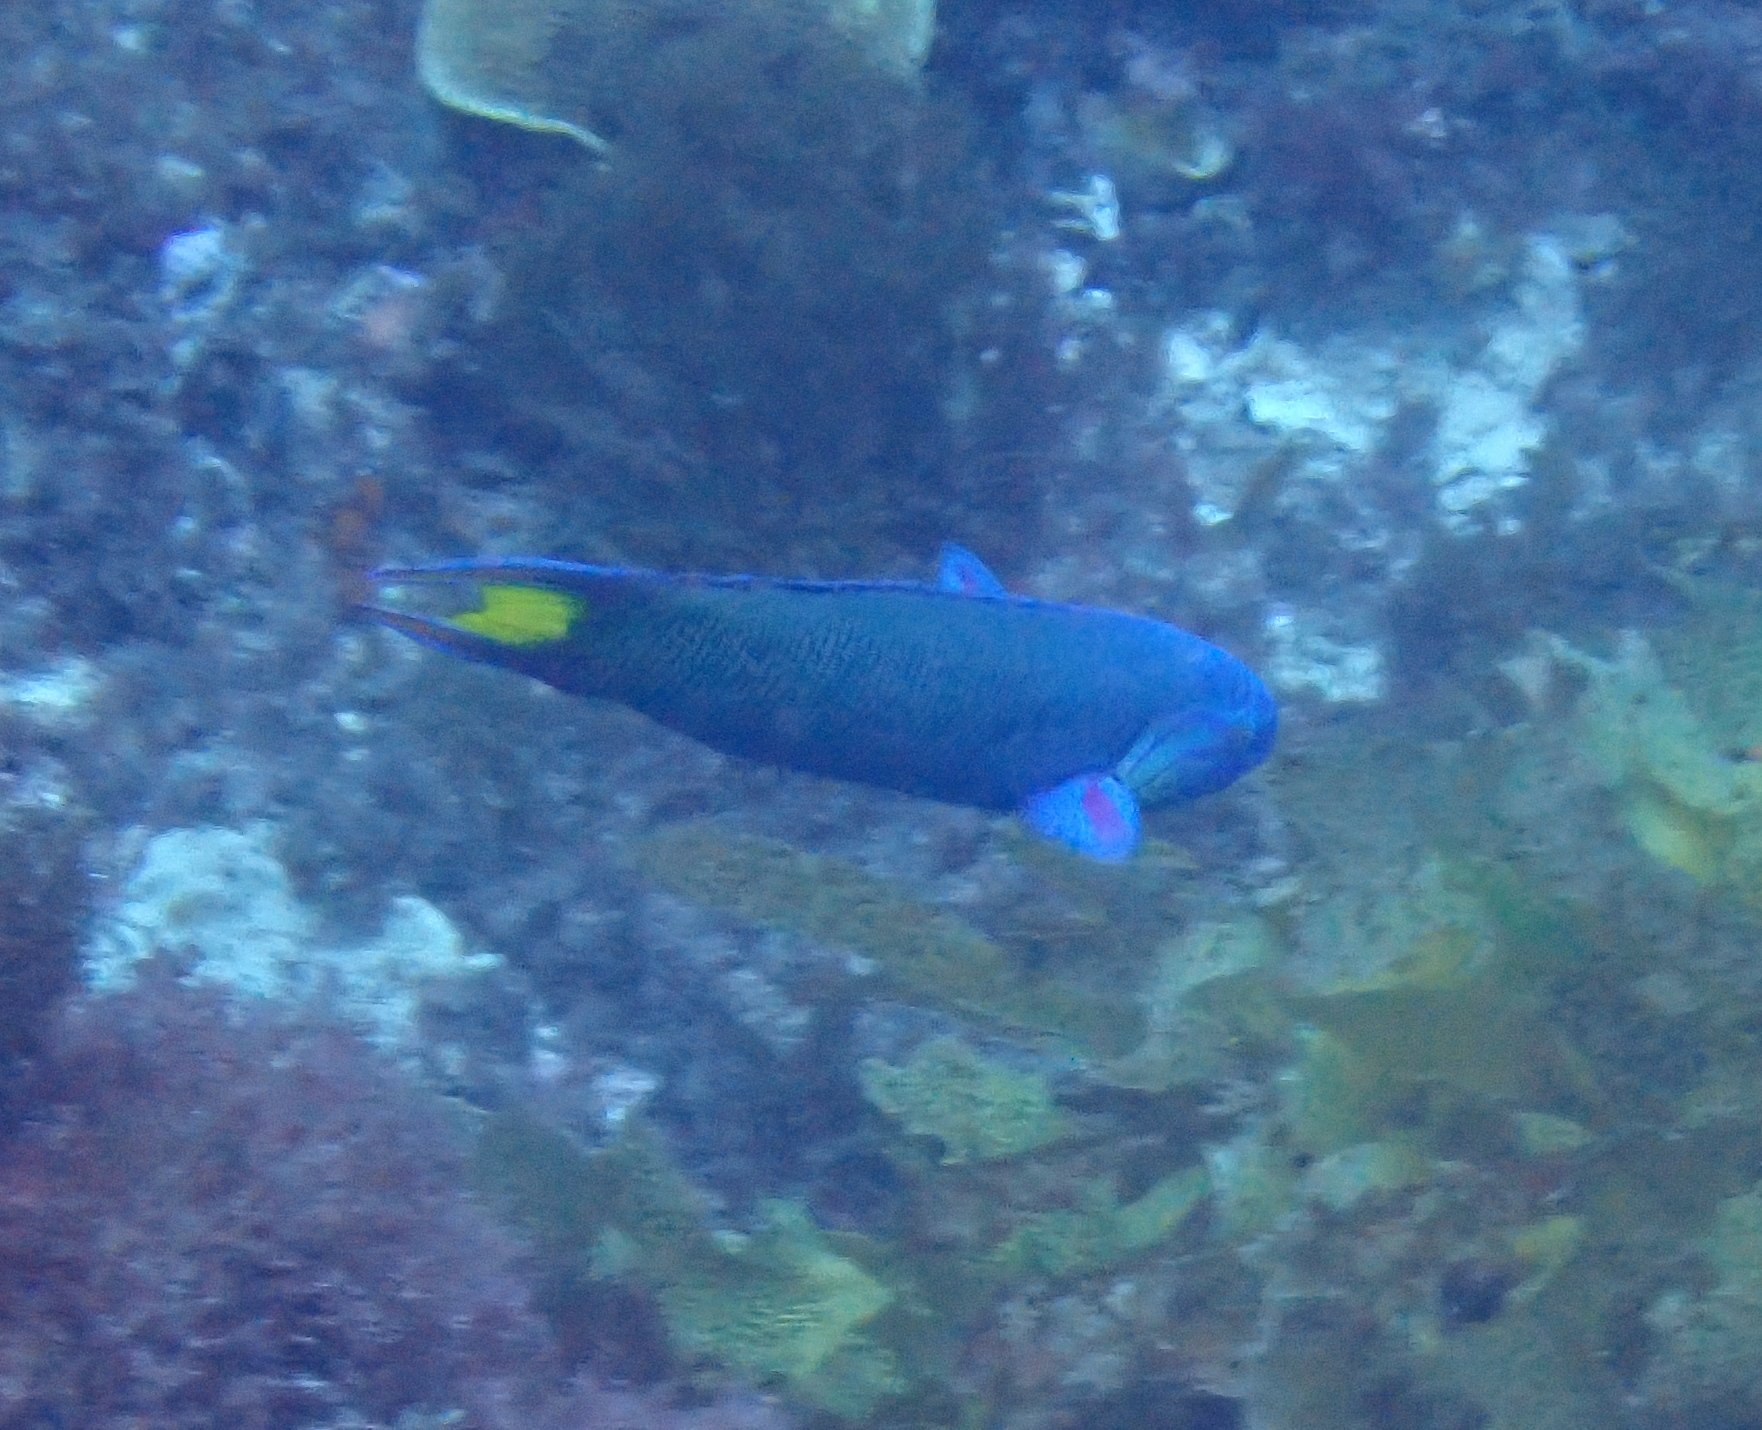
Thalassoma lunare (Moon Wrasse)